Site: brandenburg
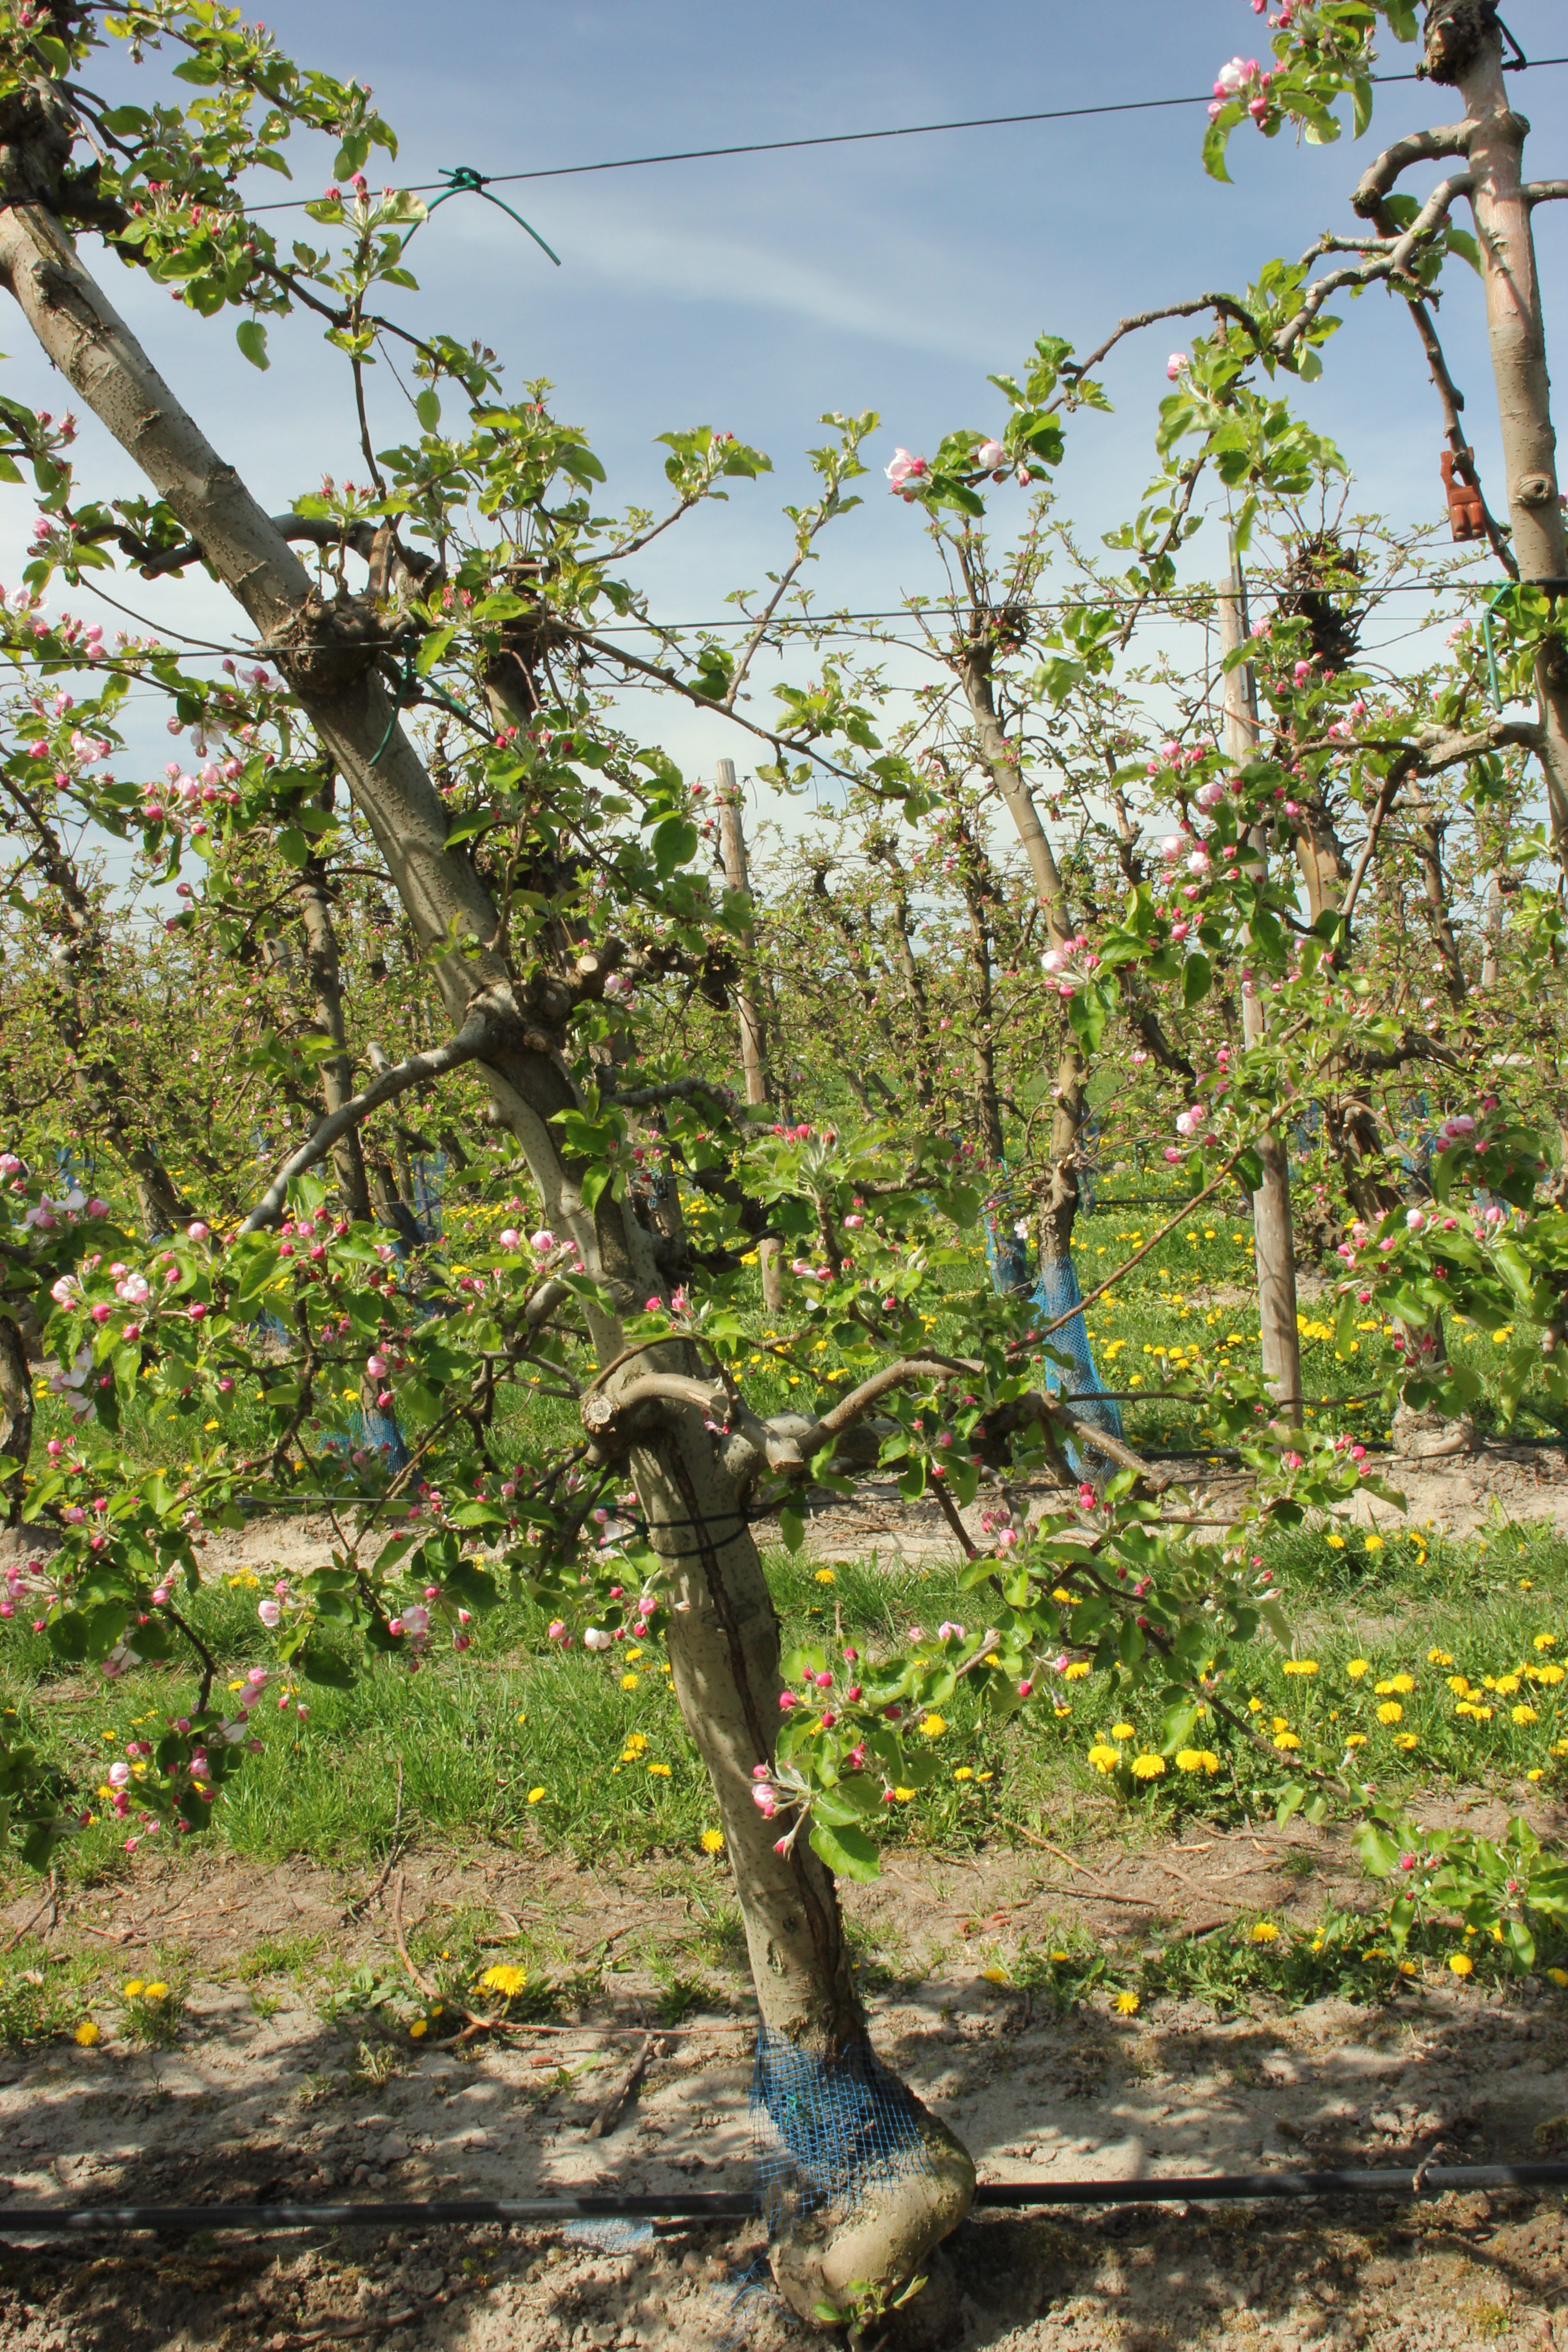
Growth stage (BBCH 57): Inflorescence emergence